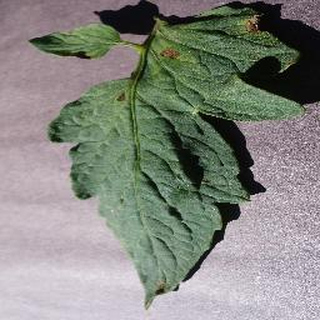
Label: tomato_early_blight